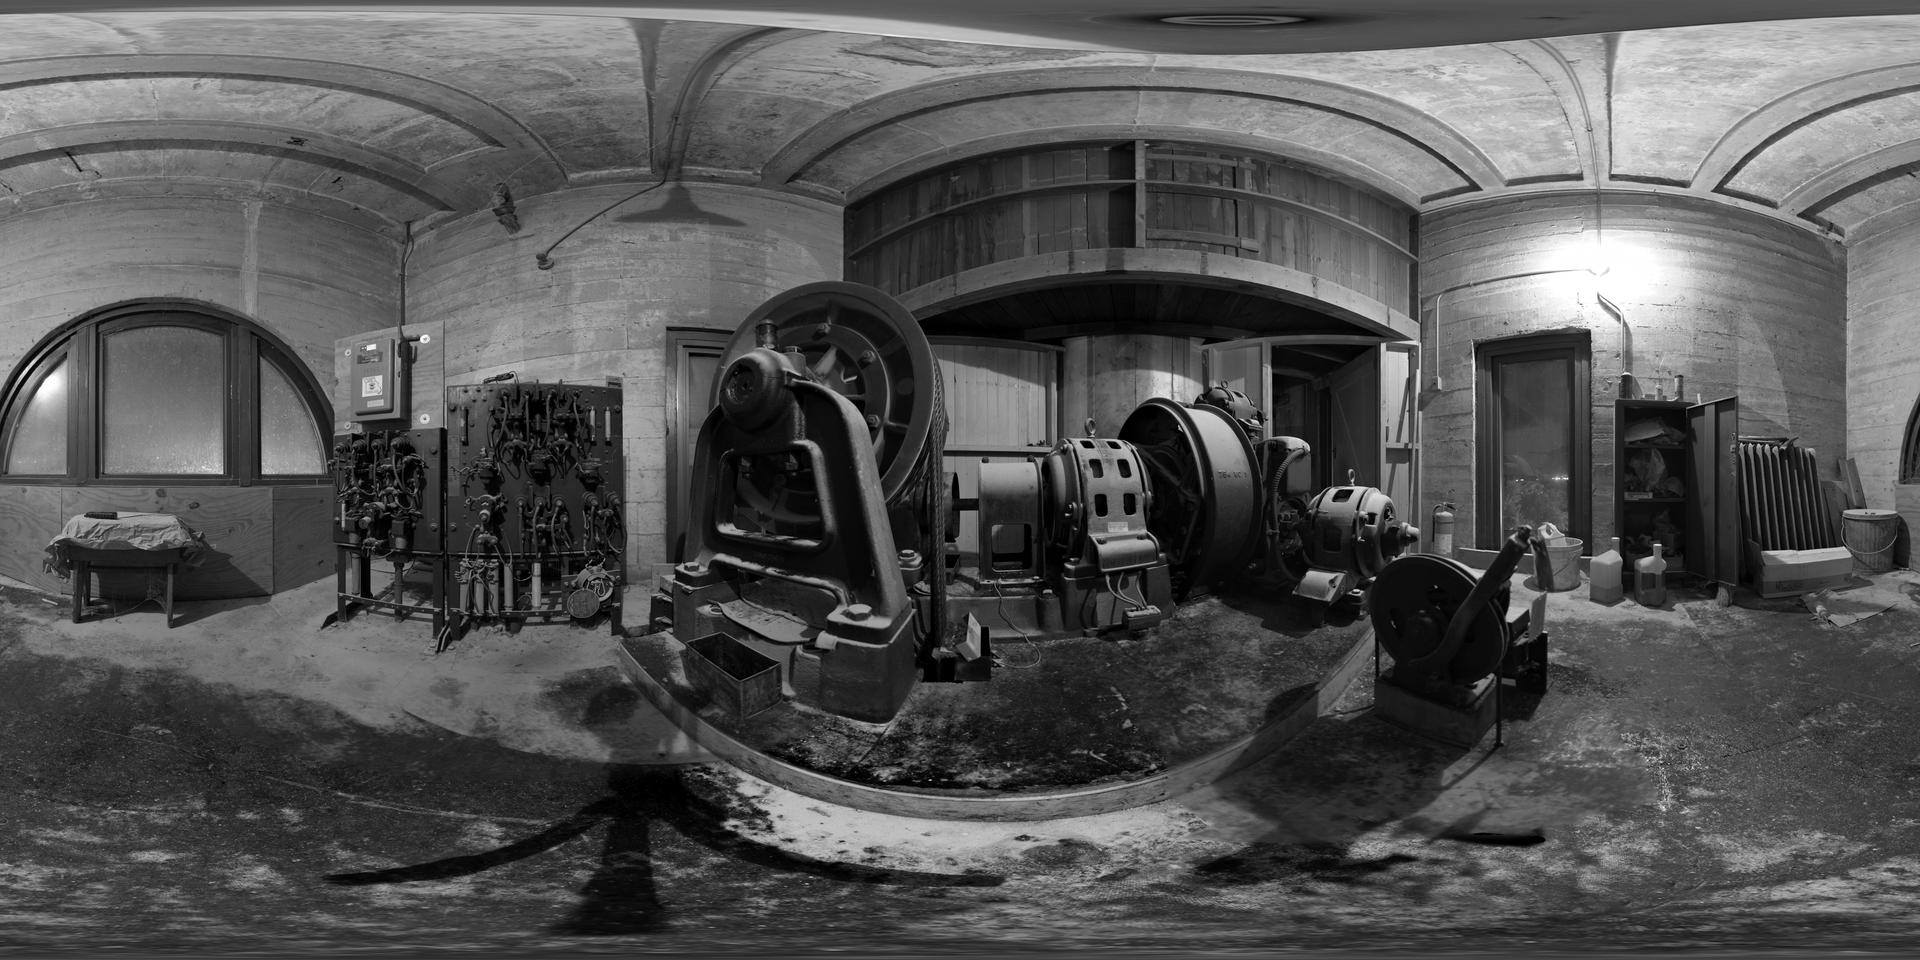
Referred object: the small table covered with a cloth

Referred object: turn slightly left to face the large central flywheel

Referred object: the covered table opposite the large flywheel